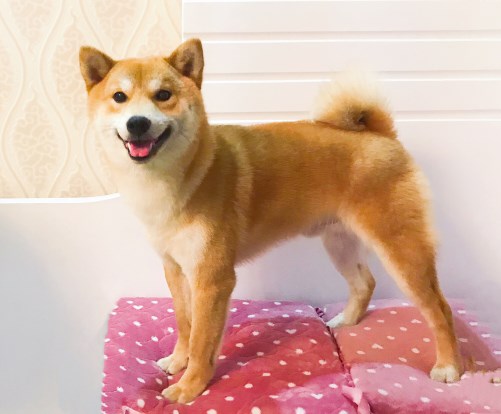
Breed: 1043-n000001-Shiba_Dog